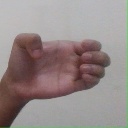
अक्षर: ख